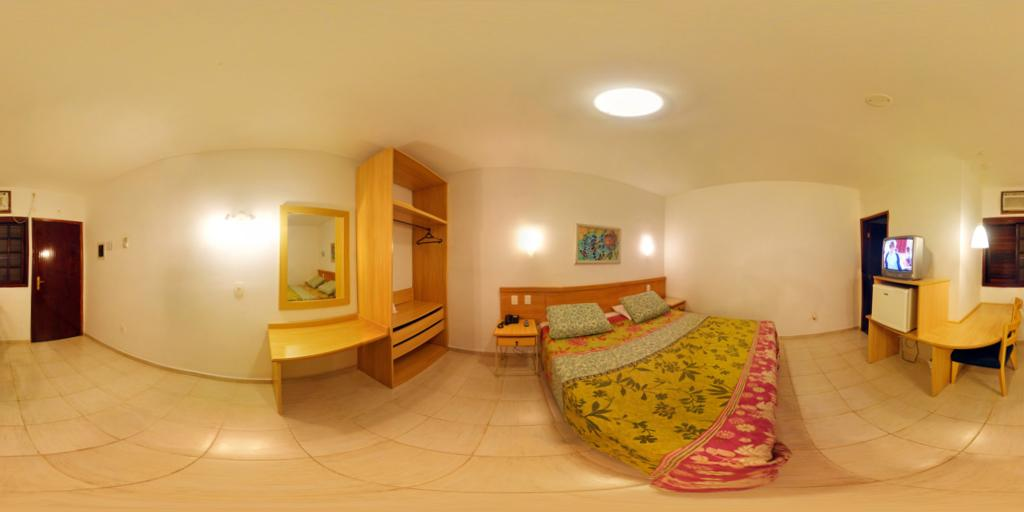
Referred object: the small TV on top of the mini-fridge

Referred object: turn slightly right to see the bed

Referred object: the desk with the TV opposite the bed